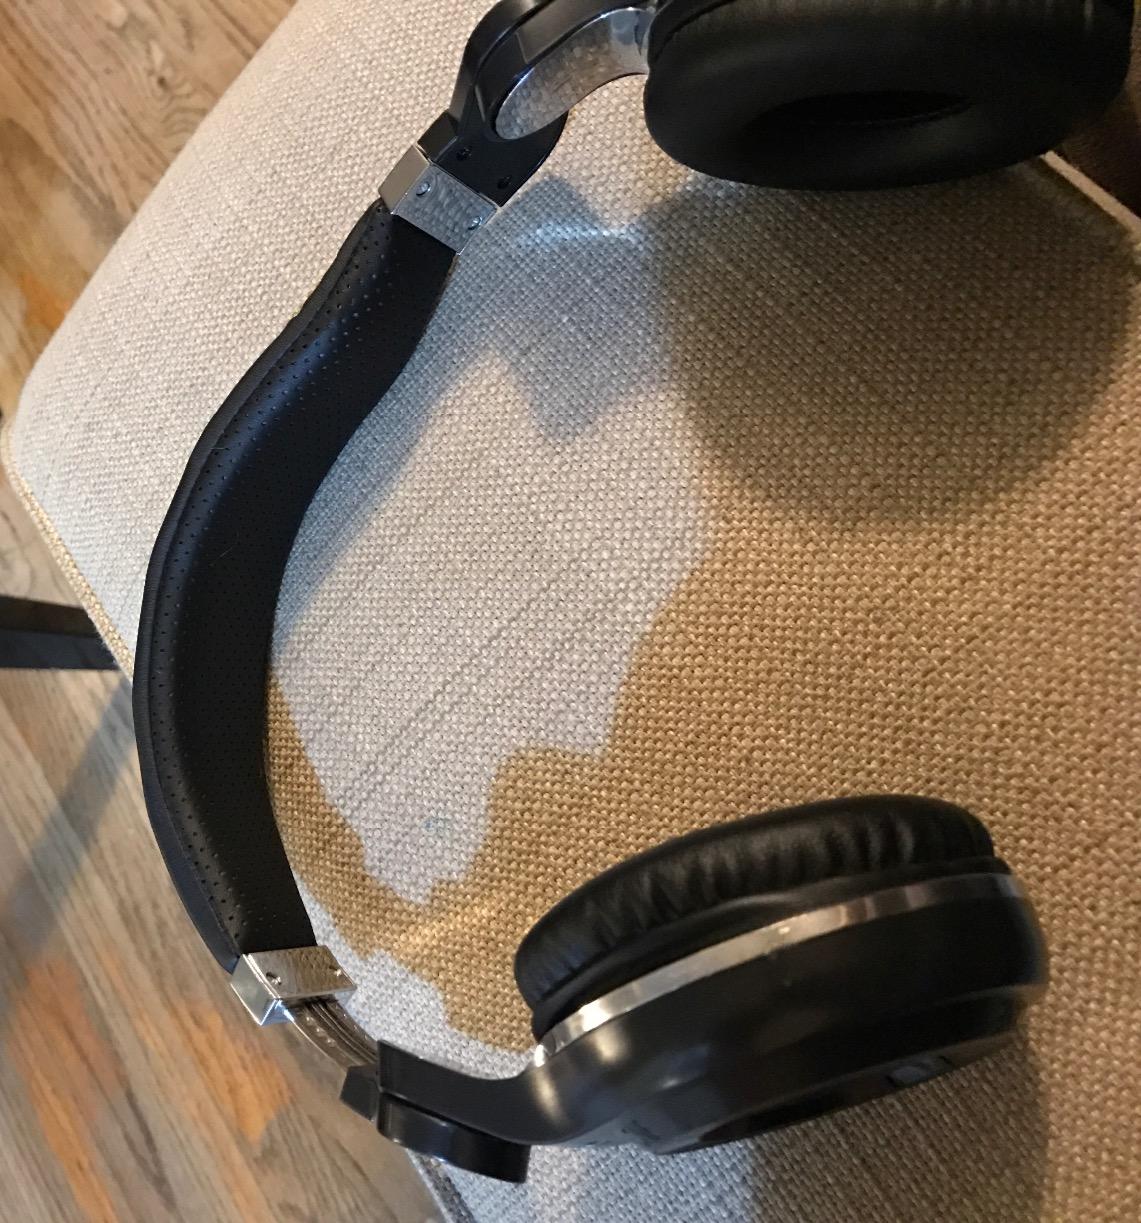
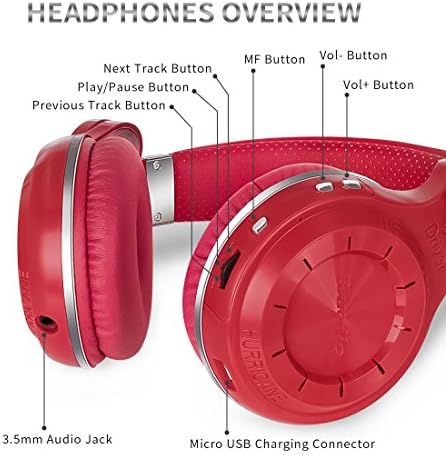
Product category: headphones
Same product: no